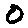
Label: 0